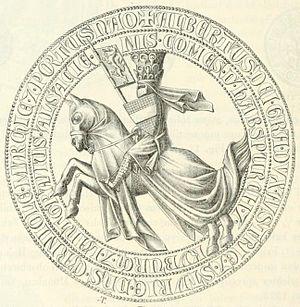
Albert II dit le Sage, né le 12 décembre 1298 au château de Habsbourg en Souabe et mort le 20 juillet 1358 à Vienne en Autriche est un prince de la maison de Habsbourg. Fils cadet du roi Albert Iᵉʳ, il est duc d'Autriche de 1330 à sa mort, régnant conjointement avec son frère Othon sur les duchés d'Autriche proprement dit, de Styrie ainsi que sur les domaines de l'Autriche antérieure. Après le décès de Henri de Goritz, en 1335, les deux frères acquièrent aussi le duché de Carinthie.